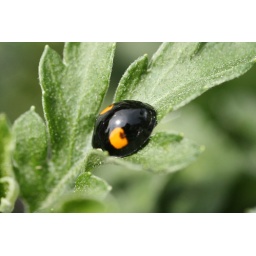
This was taken on the outside flower boxes of my second floor flat in London-UK, in the bright sunshine in the early afternoon